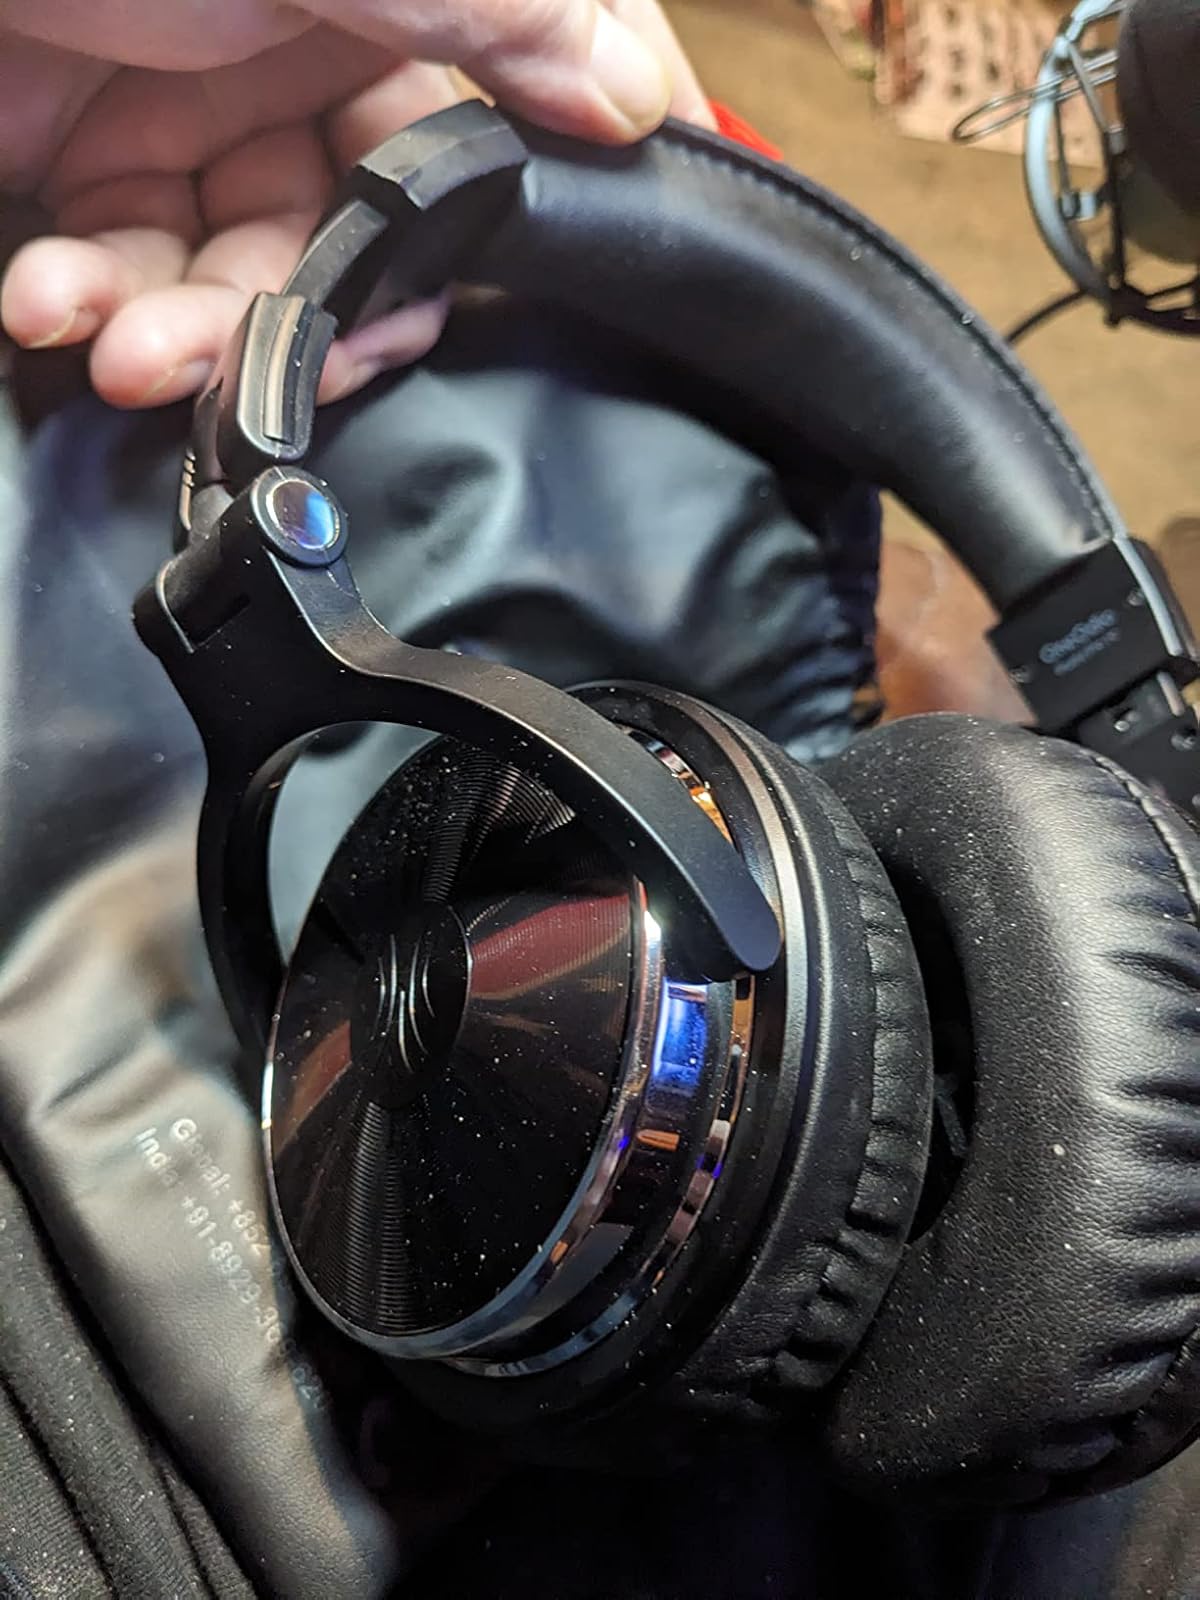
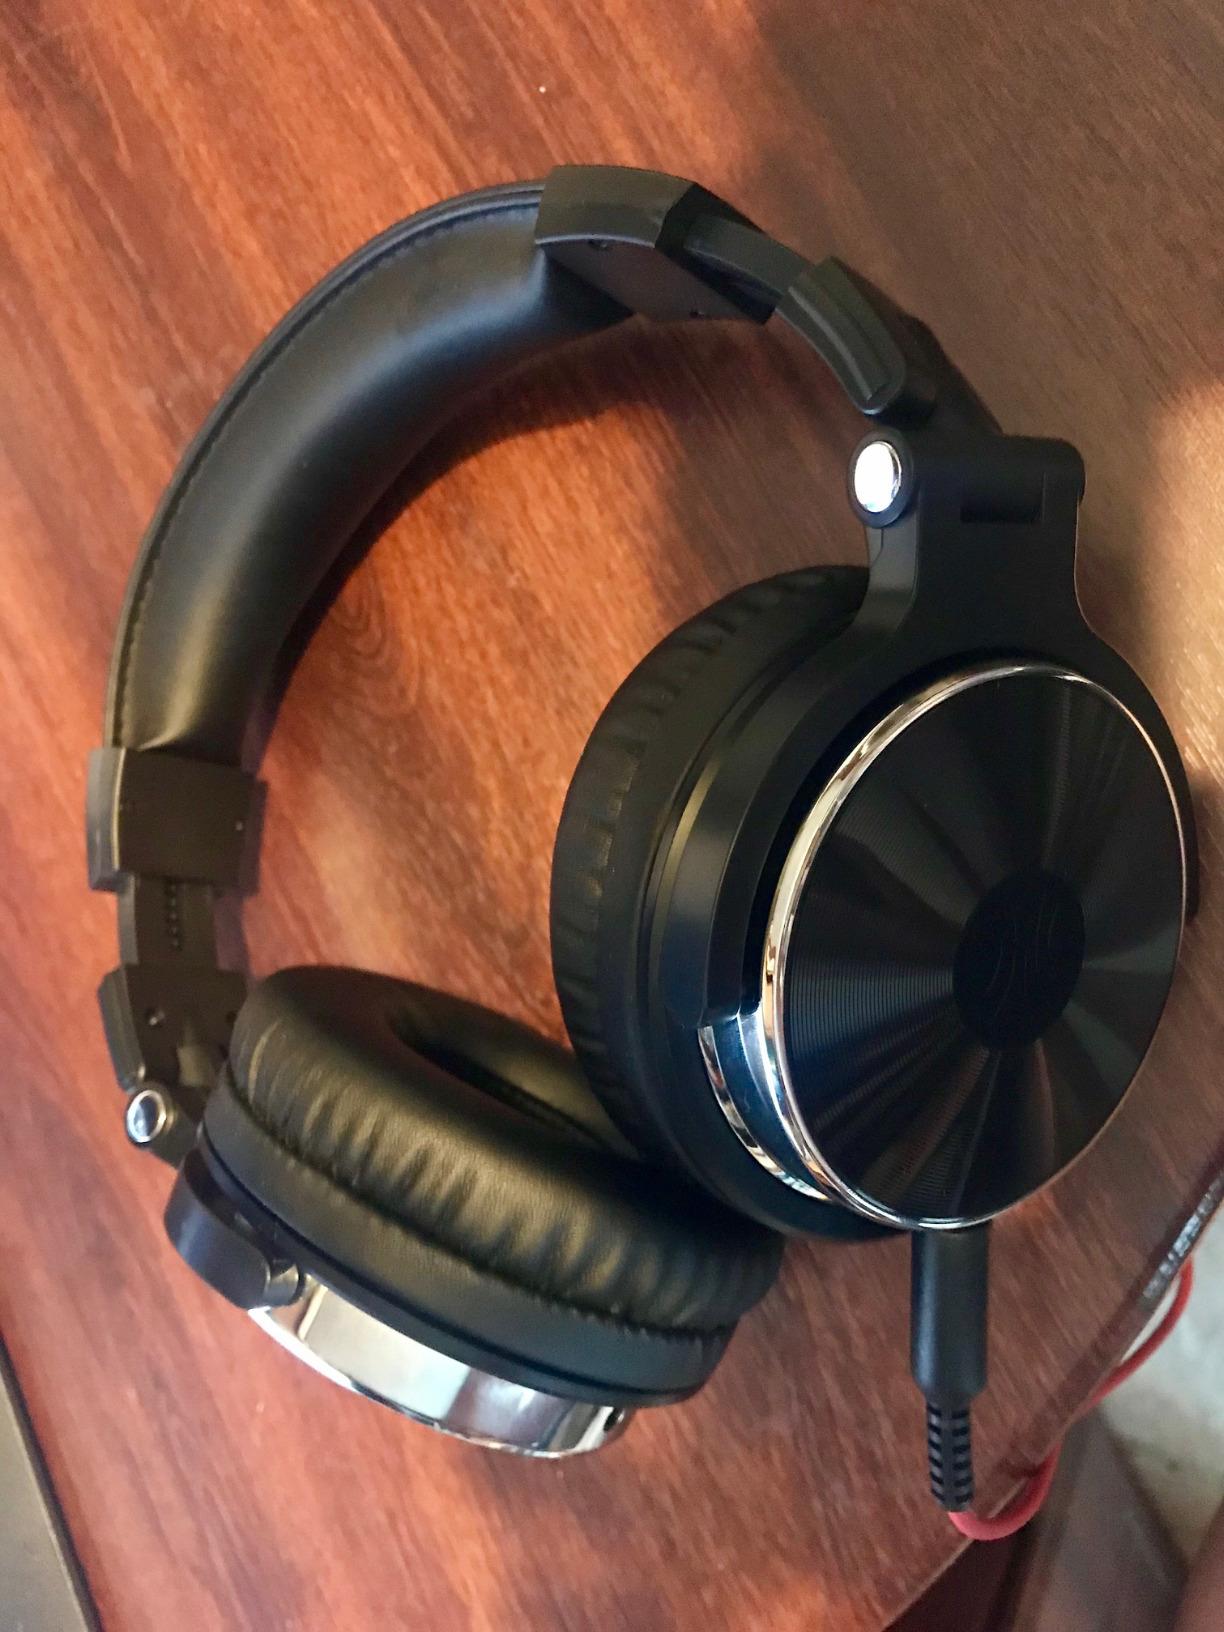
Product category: headphones
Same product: yes